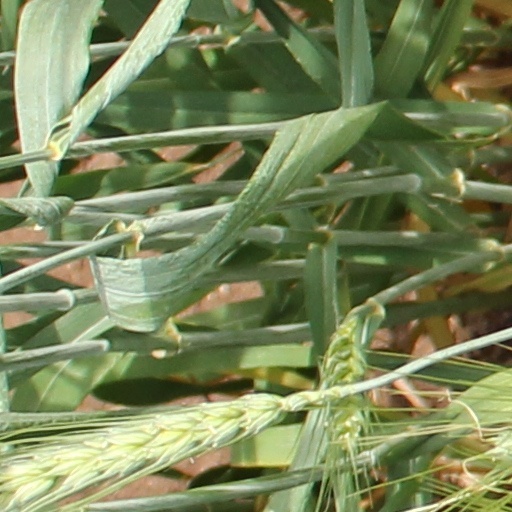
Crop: wheat